Bryn, Neath Port Talbot

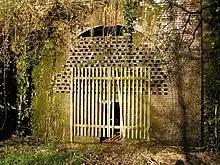
Cwmcerwin tunnel Maesteg side

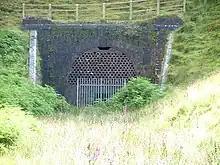
Cwmcerwin tunnel Bryn Side

Bryn in the beginning had only farm tracks with no means of 'modern' transport, if you click at the 'Stone' link below you will come across a picture that shows the only mile marker stone in the Glamorgan district that was not found on a tarmac road; the stone is the only one found in Bryn just to the west of a place called Penhydd Fawr and at SS 80572/93031 between Bryn and Pontrhydyfen; it would have been an important route between Neath and Bridgend. It was not until 1898 that Bryn was able to enjoy a more modern mode of transport when the railway was laid from Port Talbot via Bryn and then Maesteg through the Cwmcerwin tunnel. The whole idea for the construction was needed, as colliery owners in the Afan valley needed a better way to transport coal because of the increased tonnage. Sending the coal to Porthcawl became inadequate. A delay in the already started railway to Barry took 11 years, which worried the colliery owners, and so the PTR was constructed. The Cwmcerwin tunnel which still exists today has long been boarded up, but you can still see the red-bricked archway and the letters "PTR" and the date '1897'. The Bryn station behind the Royal Oak was a mile away from the tunnel, which was 1,012 yards long. It closed in 1964 and its engineering code was (PTP 508). The old track can clearly be seen today; the tunnel had a hump where the 1-in-40 gradient from Port Talbot meets the downwards slope to Maesteg. Drivers had to be very careful and had to come out of the tunnel at a walking pace; if they came out too fast, the train would build up momentum and would hurtle down the valley without any chance of slowing it down or stopping it; the only way would be to run the train onto a side track; there was one at Ty'n-y-Fferm. On one occasion the wagons piled up, and coal was spilt everywhere. The opening of the PTR really brought Bryn into the outside world. Although originally for coal, the line later had a passenger service which would take passengers to Port Talbot or Maesteg and later main line connections to the seaside.